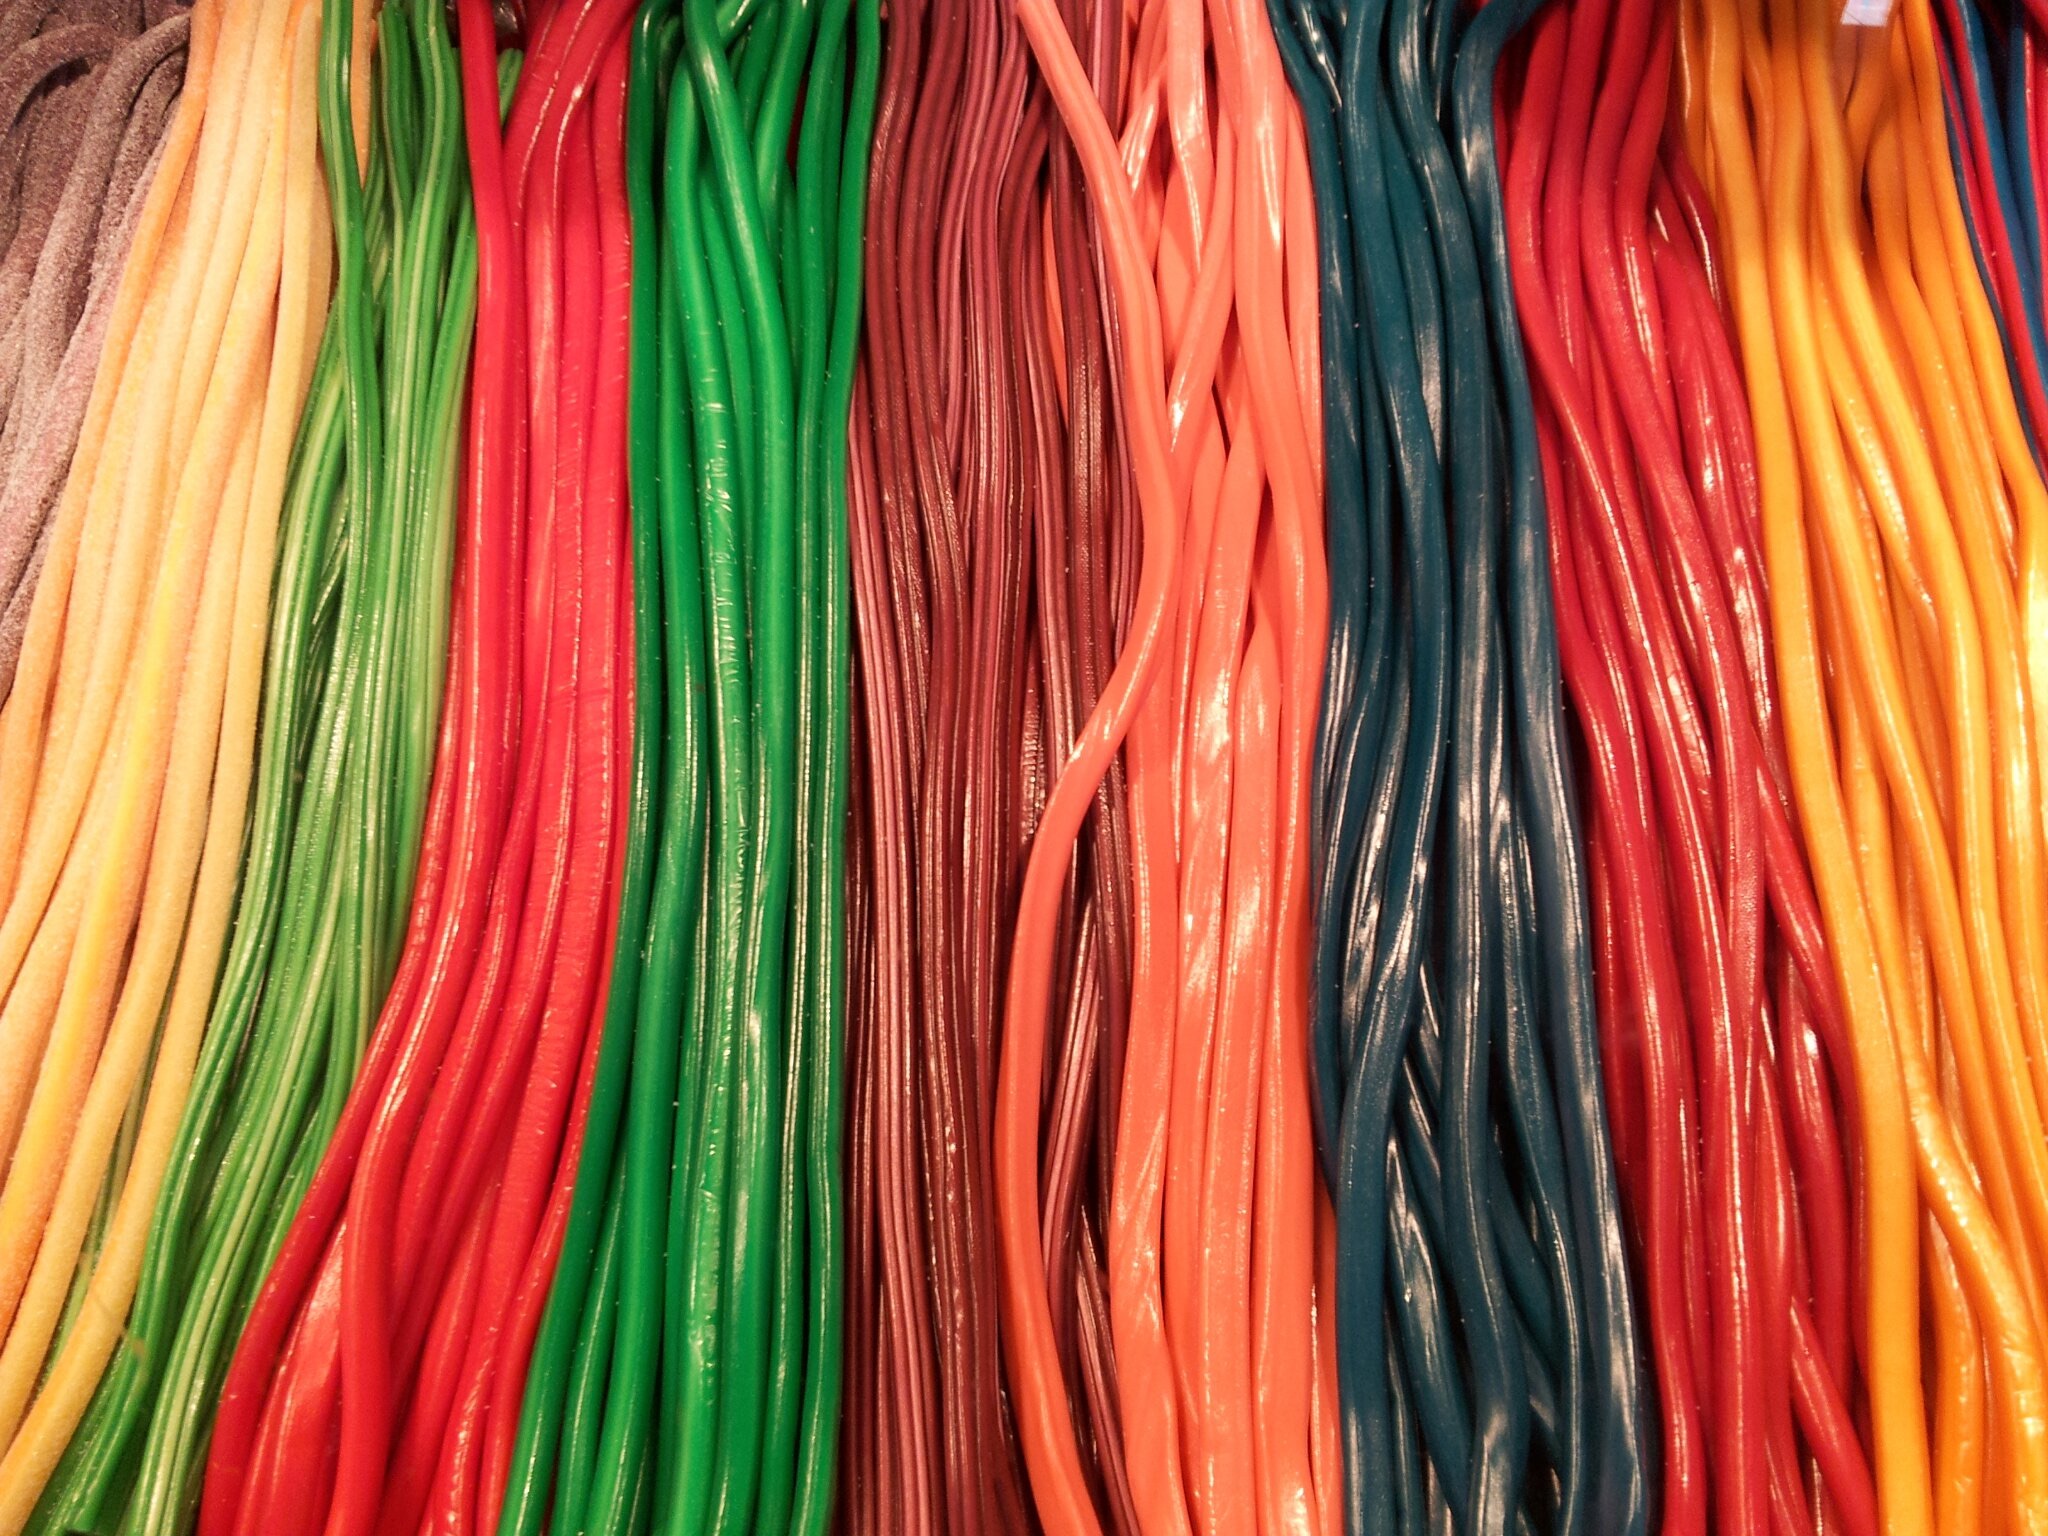
bird, red, color, material, thread, textile, fashion accessory